Mount Heng (Hunan)

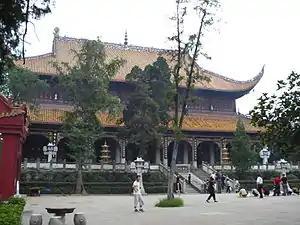
Grand Temple of Mount Heng

Hengshan, also known as Mount Heng, is a mountain in southcentral China's Hunan Province known as the southern mountain of the Five Great Mountains of China. Heng Shan is a mountain range long with 72 peaks and lies at . The Huiyan Peak is the south end of the peaks, Yuelu Mountain in Changsha City is the north end, and the Zhurong Peak is the highest at above sea level.